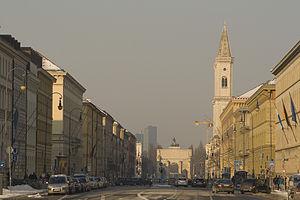
Leopoldstraße est l'une des artères principales et le nom que prend l'avenue Ludwigstraße à Munich, capitale de la Bavière.